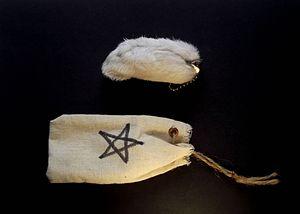
La patte de lapin ou de lièvre, partie non consommée qui sèche et se conserve facilement, a été employée comme instrument ou comme talisman par diverses cultures. Excellents reproducteurs, crépusculaires ou nocturnes et, dans le cas du lapin, lié au monde souterrain, lapin et lièvre sont un peu partout liés à la fertilité ou à la sorcellerie.
Le mot lapin est un terme très général qui désigne en français certains animaux lagomorphes à longues oreilles, que l'on différencie des lièvres par une silhouette moins élancée et par les petits qui naissent aveugles et nus, cachés dans un nid creusé au sol. Ces animaux ne correspondent donc pas à un niveau précis de classification scientifique.